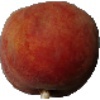
Label: Peach 1